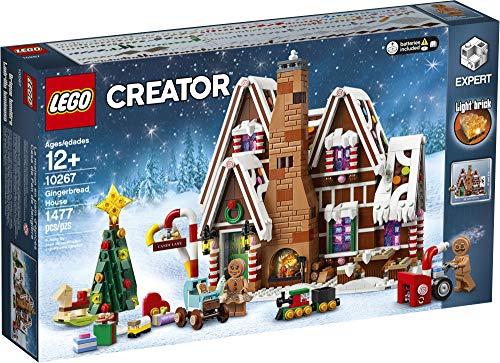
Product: LEGO Creator Expert Gingerbread House 10267 Building Kit, New 2020 (1,477 Pieces)
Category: Toys & Games | Building Toys | Building Sets
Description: The LEGO Creator Expert Gingerbread House is a set that the whole family will love as well as a fun building challenge for ages 16+.
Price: $99.99
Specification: ProductDimensions:18.9x11.1x3.6inches|ItemWeight:2.2pounds|ShippingWeight:3.35pounds(Viewshippingratesandpolicies)|ASIN:B07WM9S3V7|Itemmodelnumber:6250893|Manufacturerrecommendedage:12yearsandup|Batteries:2LR44batteriesrequired.(included)